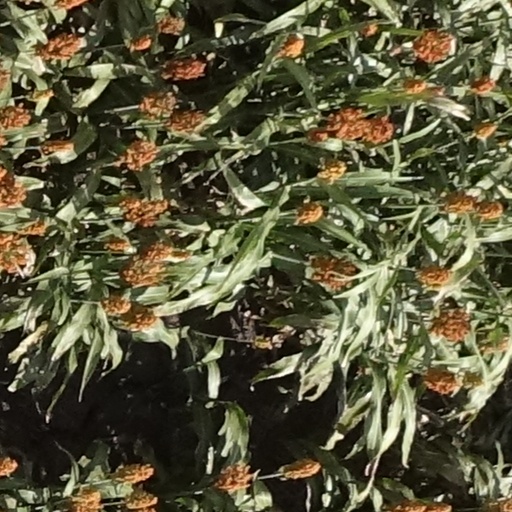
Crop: sorghum